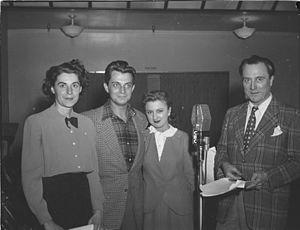
La réalisatrice Judith Jasmin en compagnie de Paul Cambo, mademoiselle Saint-Pierre et de François Rozet au micro. Ils sont dans un studio de la station C.B.C. (Radio-Canada) à Montréal.
Paul Cambo, né le 3 juillet 1908 à Bort-les-Orgues et mort le 19 février 1978 à Maisons-Laffitte, est un acteur français.